Qu'Appelle, Saskatchewan

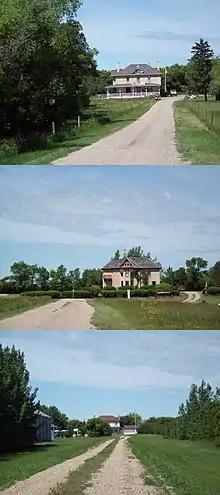
Qu'Appelle district farmhouses of the 1890s and first decade of the 20th century with brick rather than wooden walls.

The fine yellow brick town hall and "opera house" remains marginally in use, though its auditorium has long since been closed to public use because it falls short of modern standards of safety and the town cannot bring it up. Its companion building, Qu'Appelle High School, built in similar style in identical yellow brick, closed in 1973 and was demolished in 1975. The Queen's Hotel, built in 1884 (early on with the competitor of Smiths Hotel, far more briefly surviving) continued to operate, latterly largely as a town pub albeit that alcohol was briefly banned for drink in Saskatchewan after World War I, as vastly more lengthily in the USA. After steady commercial decline for many years it was destroyed by fire in 2003.